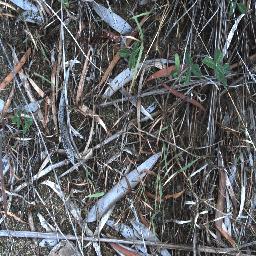
Label: negative